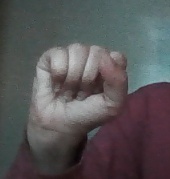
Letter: saad